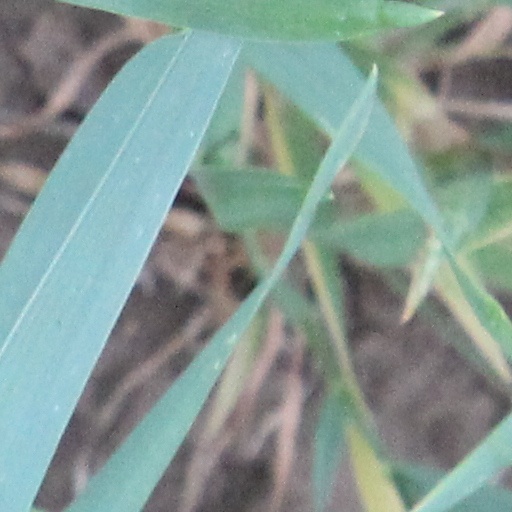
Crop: wheat